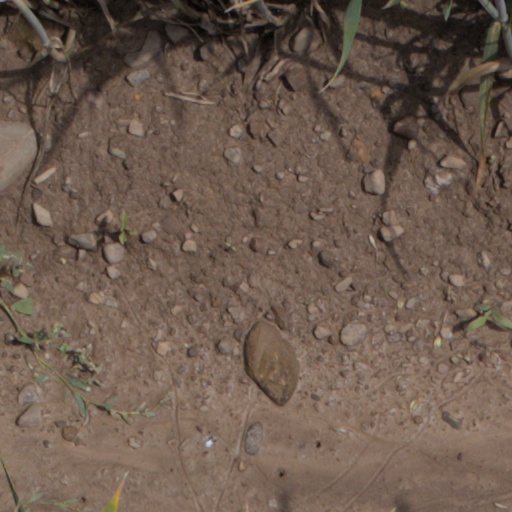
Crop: wheat